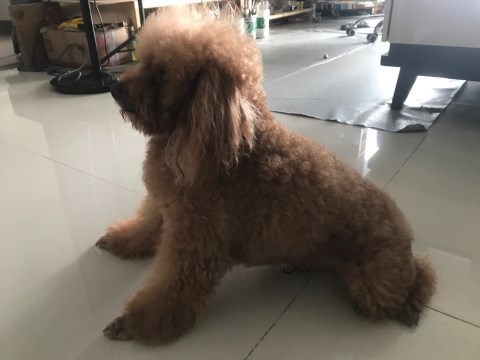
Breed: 2925-n000114-toy_poodle